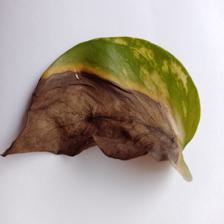
Label: Bacterial wilt disease